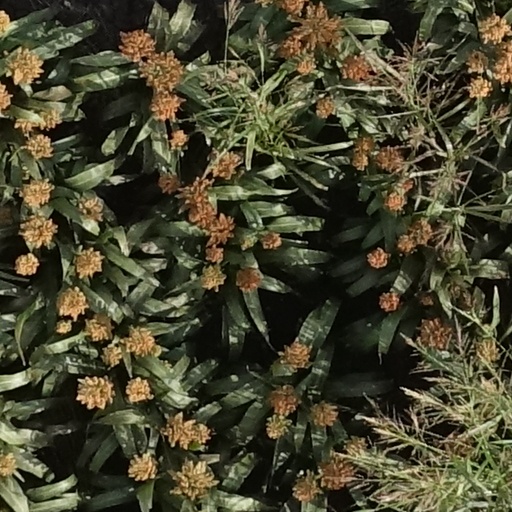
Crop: sorghum